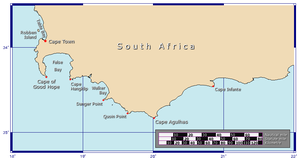
False Bay
Kort over det sydlige Afrika med False Bay.
False Bay er en stor havbugt længst mod sydvest i Sydafrika. Bugten er åben mod syd, mens den på de tre af siderne har kyststrækninger med Kaphalvøen og Kap Det Gode Håb mod vest, Cape Towns forstæder mod nord og Cape Hangklip mod øst.